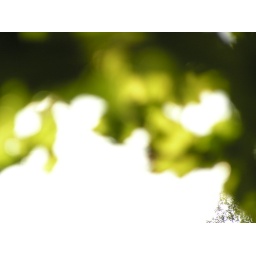
Waking up under a clear sky, leafs in green shading the sun. I'm home.